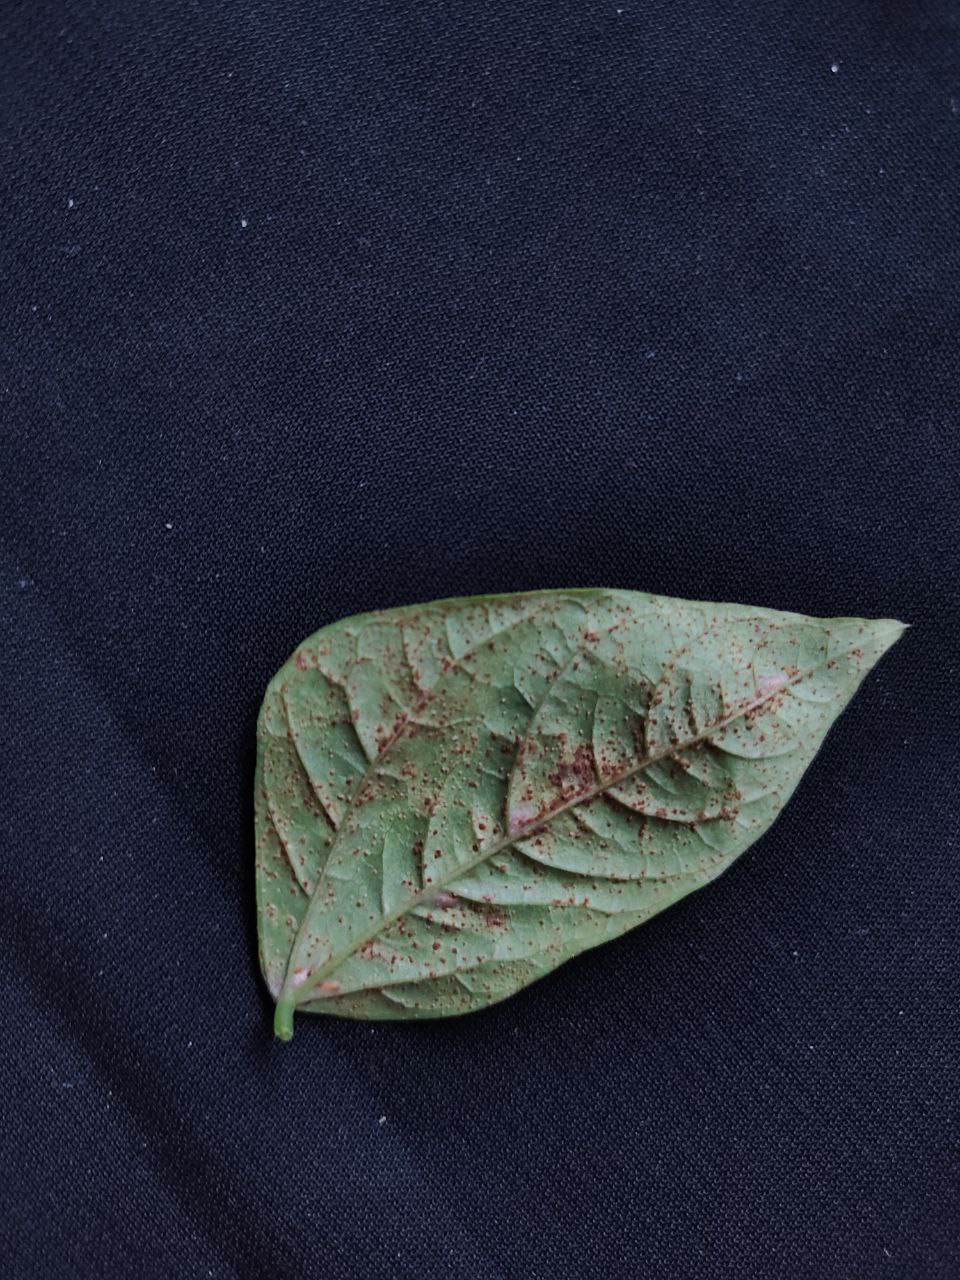
Crop: cowpea
Leaf condition: Septoria leaf spot